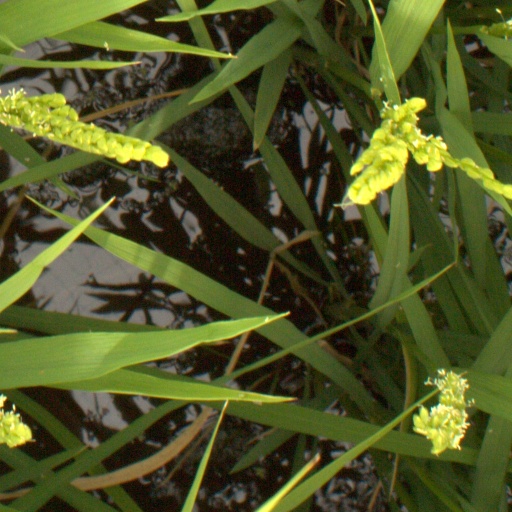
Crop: rice